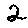
Label: 2